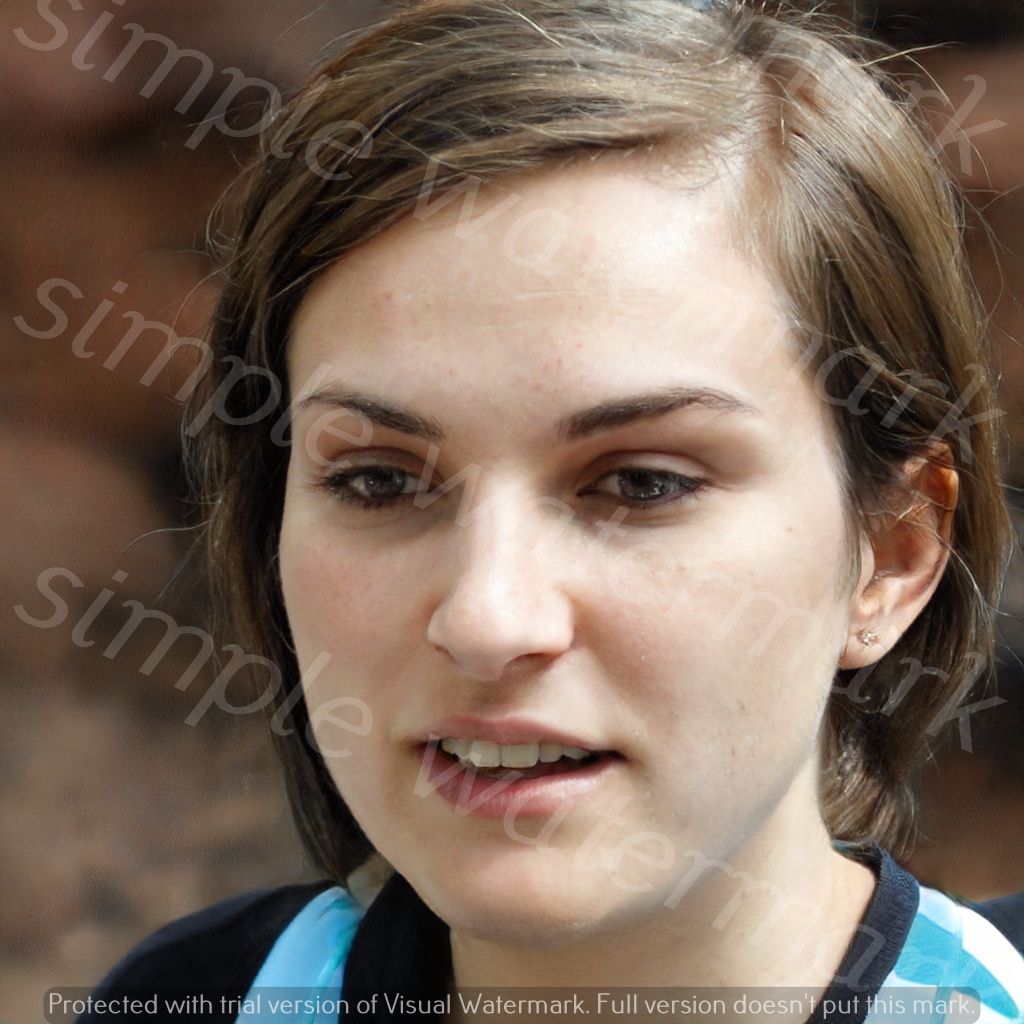
Label: Watermark